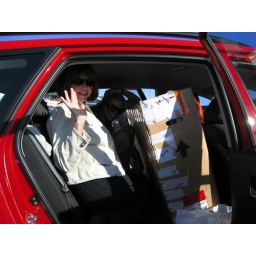
Getting Erins bike home from the Stavanger Airport in our rental car !